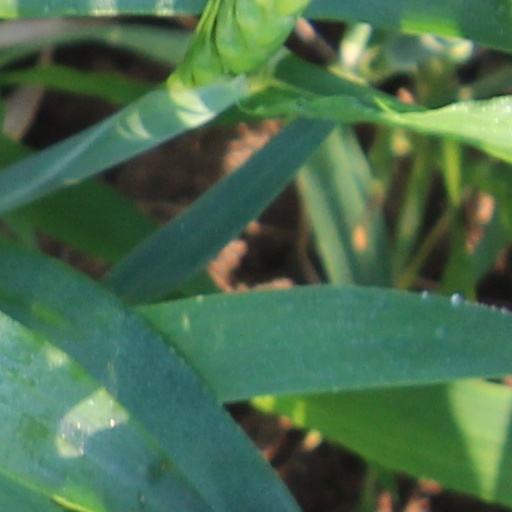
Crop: wheat